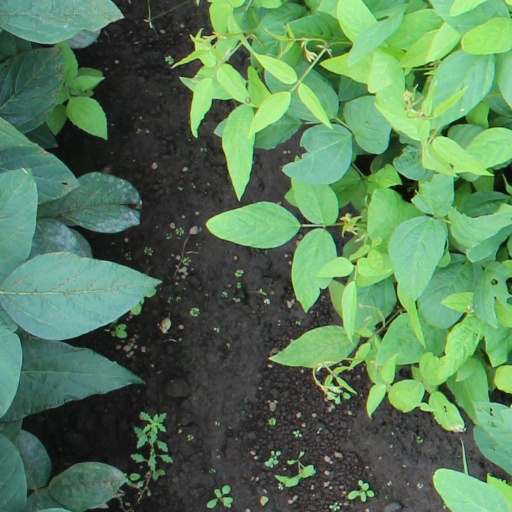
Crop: soybean